Edward Sycamore

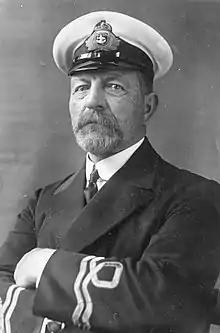
Lieutenant E I Sycamore RNVR in 1917

Edward Isaac Sycamore (1855–1930) was a British sailing skipper widely regarded as the leading British yacht skipper of his generation during 1890 to 1929. He was often referred to as Syc and later Old Syc.